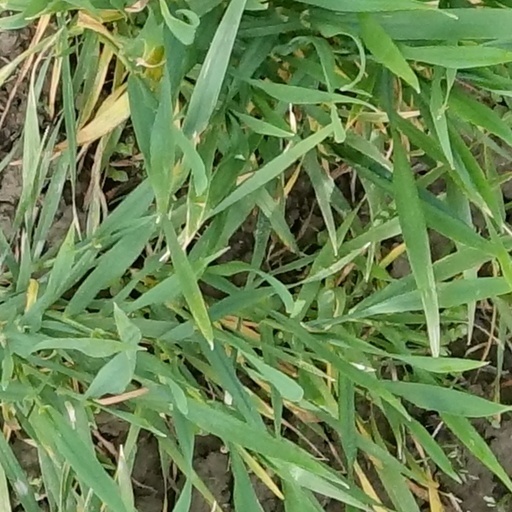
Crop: wheat